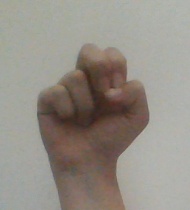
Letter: gaaf